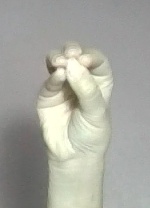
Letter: ha